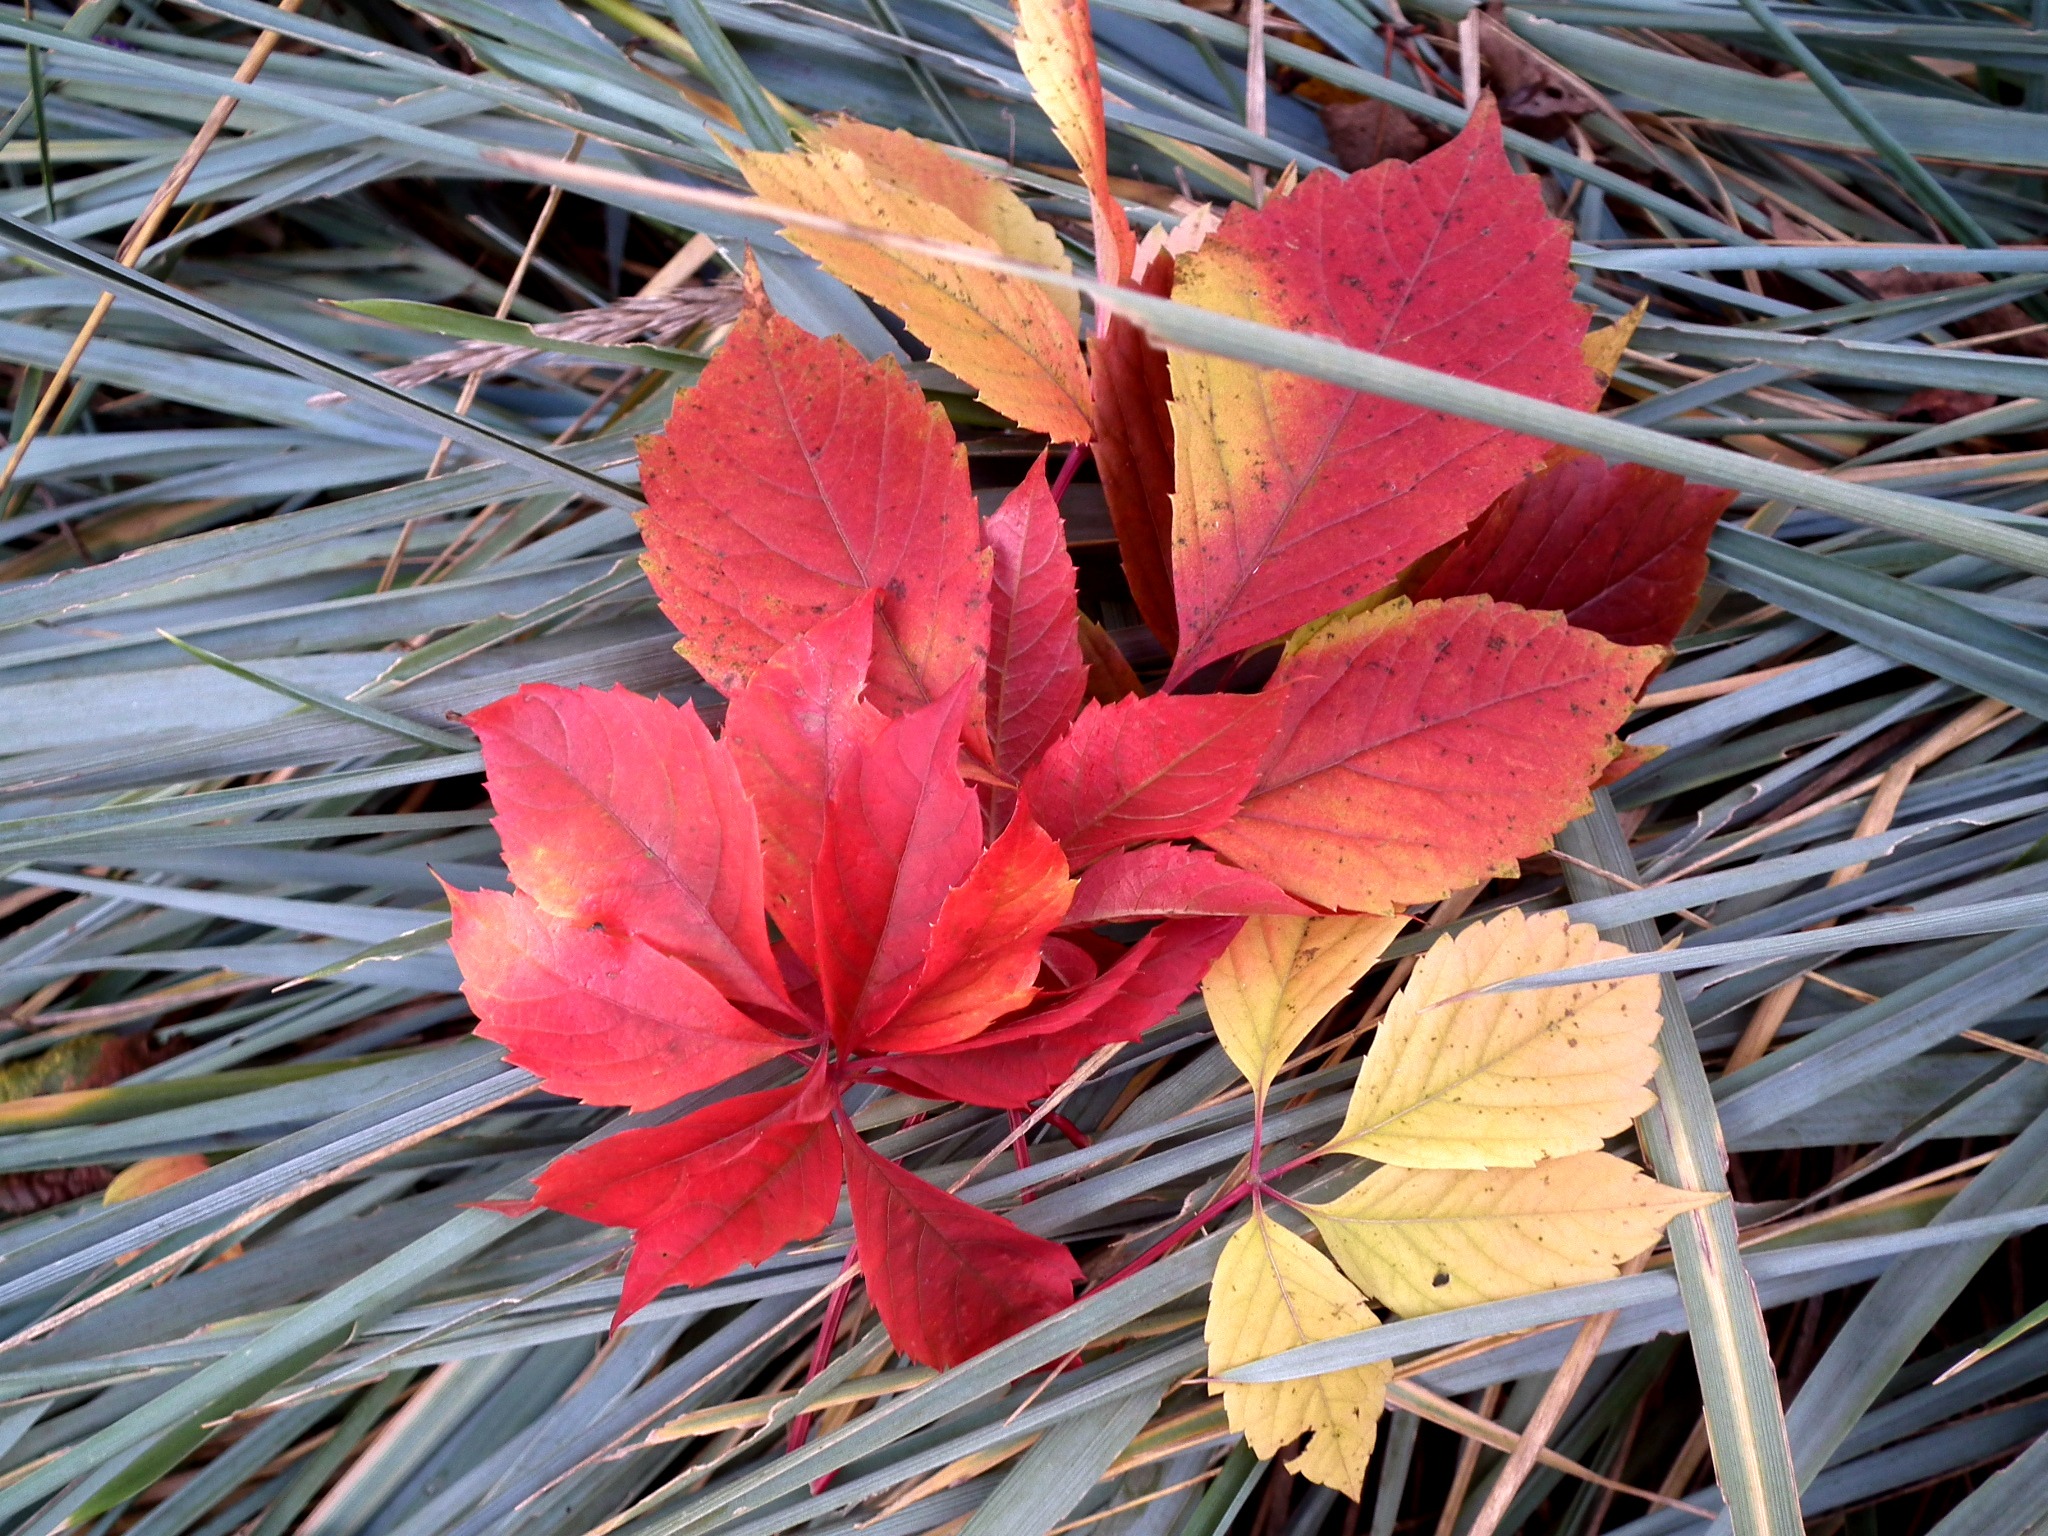
tree, nature, grass, branch, plant, leaf, flower, red, autumn, botany, yellow, garden, flora, season, maple tree, maple leaf, leaves, shrub, macro photography, listopad, flowering plant, woody plant, land plant